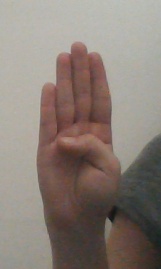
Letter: kaaf